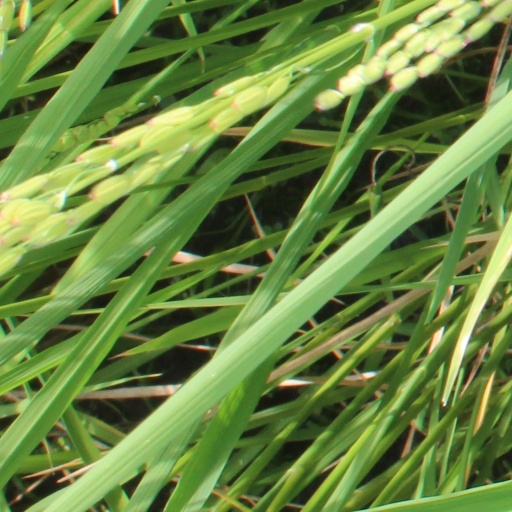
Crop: rice